Tomasz Wylenzek

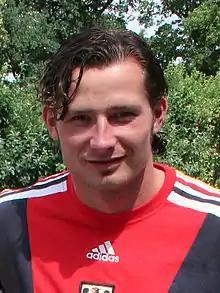
Tomasz Wylenzek Olympic Champion Canoe Sprint

Tomasz Wylenzek (born 9 January 1983 in Nowe Chechło, Silesia, Poland) is a German sprint canoeist who has competed since the early 2000s.